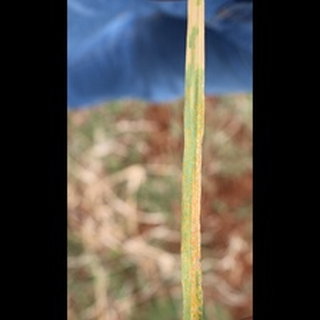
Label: wheat_brown_rust